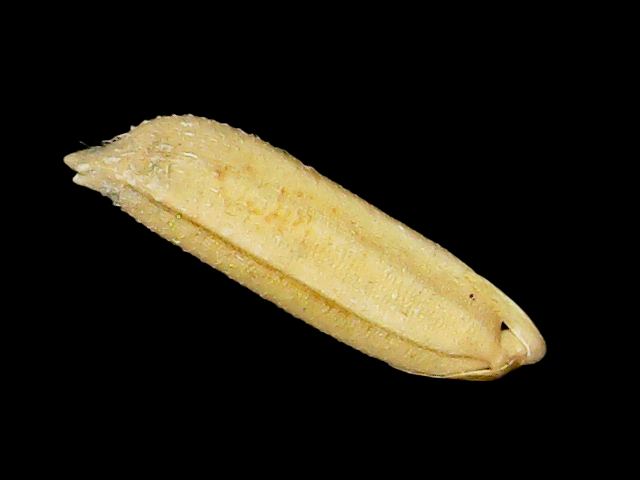
Rice variety: Binadhan21